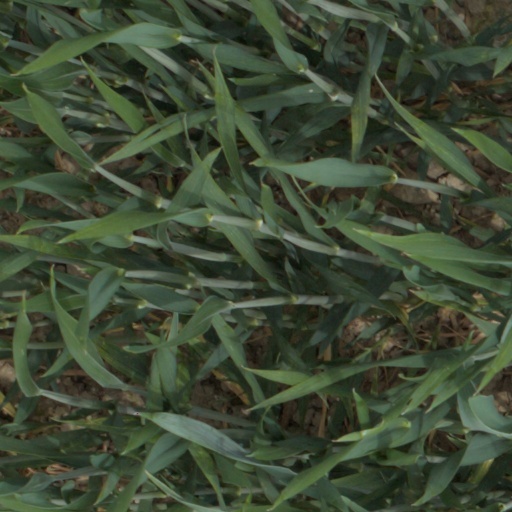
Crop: wheat